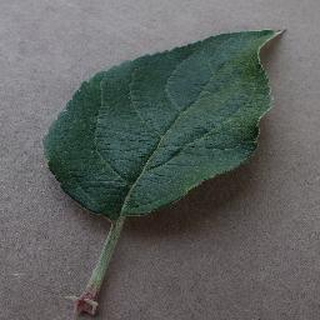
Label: healthy_apple